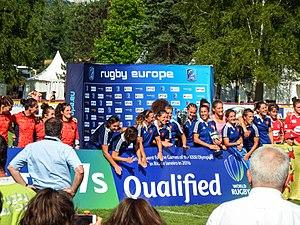
Le stade Raymond-Faucher est un stade omnisports situé à Malemort, dans le département de la Corrèze. Il est le stade résident de l'EV Malemort Brive, l'équipe de rugby à XV de la ville.
Le tournoi féminin de rugby à sept des Jeux olympiques d’été de 2016 se déroule du 6 août 2016 au 8 août 2016 au stade de Deodoro de Rio de Janeiro. C'est le premier tournoi de rugby à sept dans l'histoire des Jeux olympiques.
L’équipe de France féminine de rugby à sept est l'équipe qui représente la France dans les compétitions majeures de rugby à sept féminin. Elle participe à la Seven's Grand Prix Serie, le World Rugby Women's Sevens Series, et la Coupe du monde de rugby à sept. Elle rassemble les meilleurs joueuses de France sous le patronage de la Fédération française de rugby.